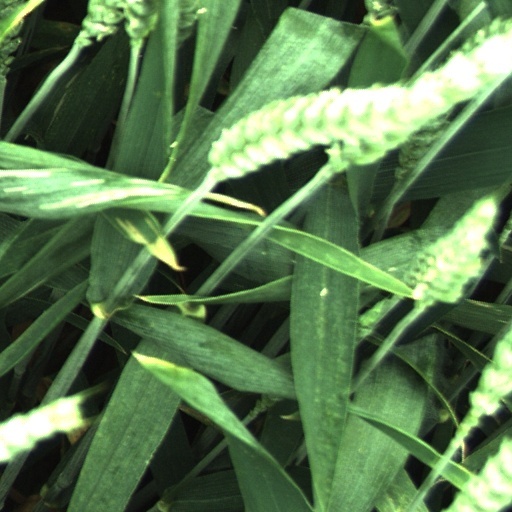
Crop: wheat